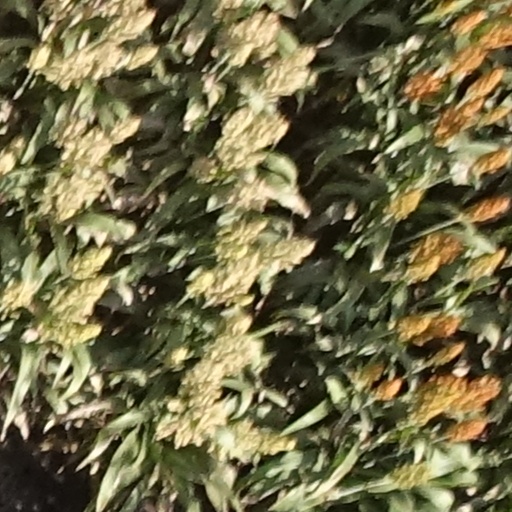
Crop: sorghum